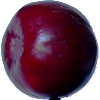
Label: Plum 2